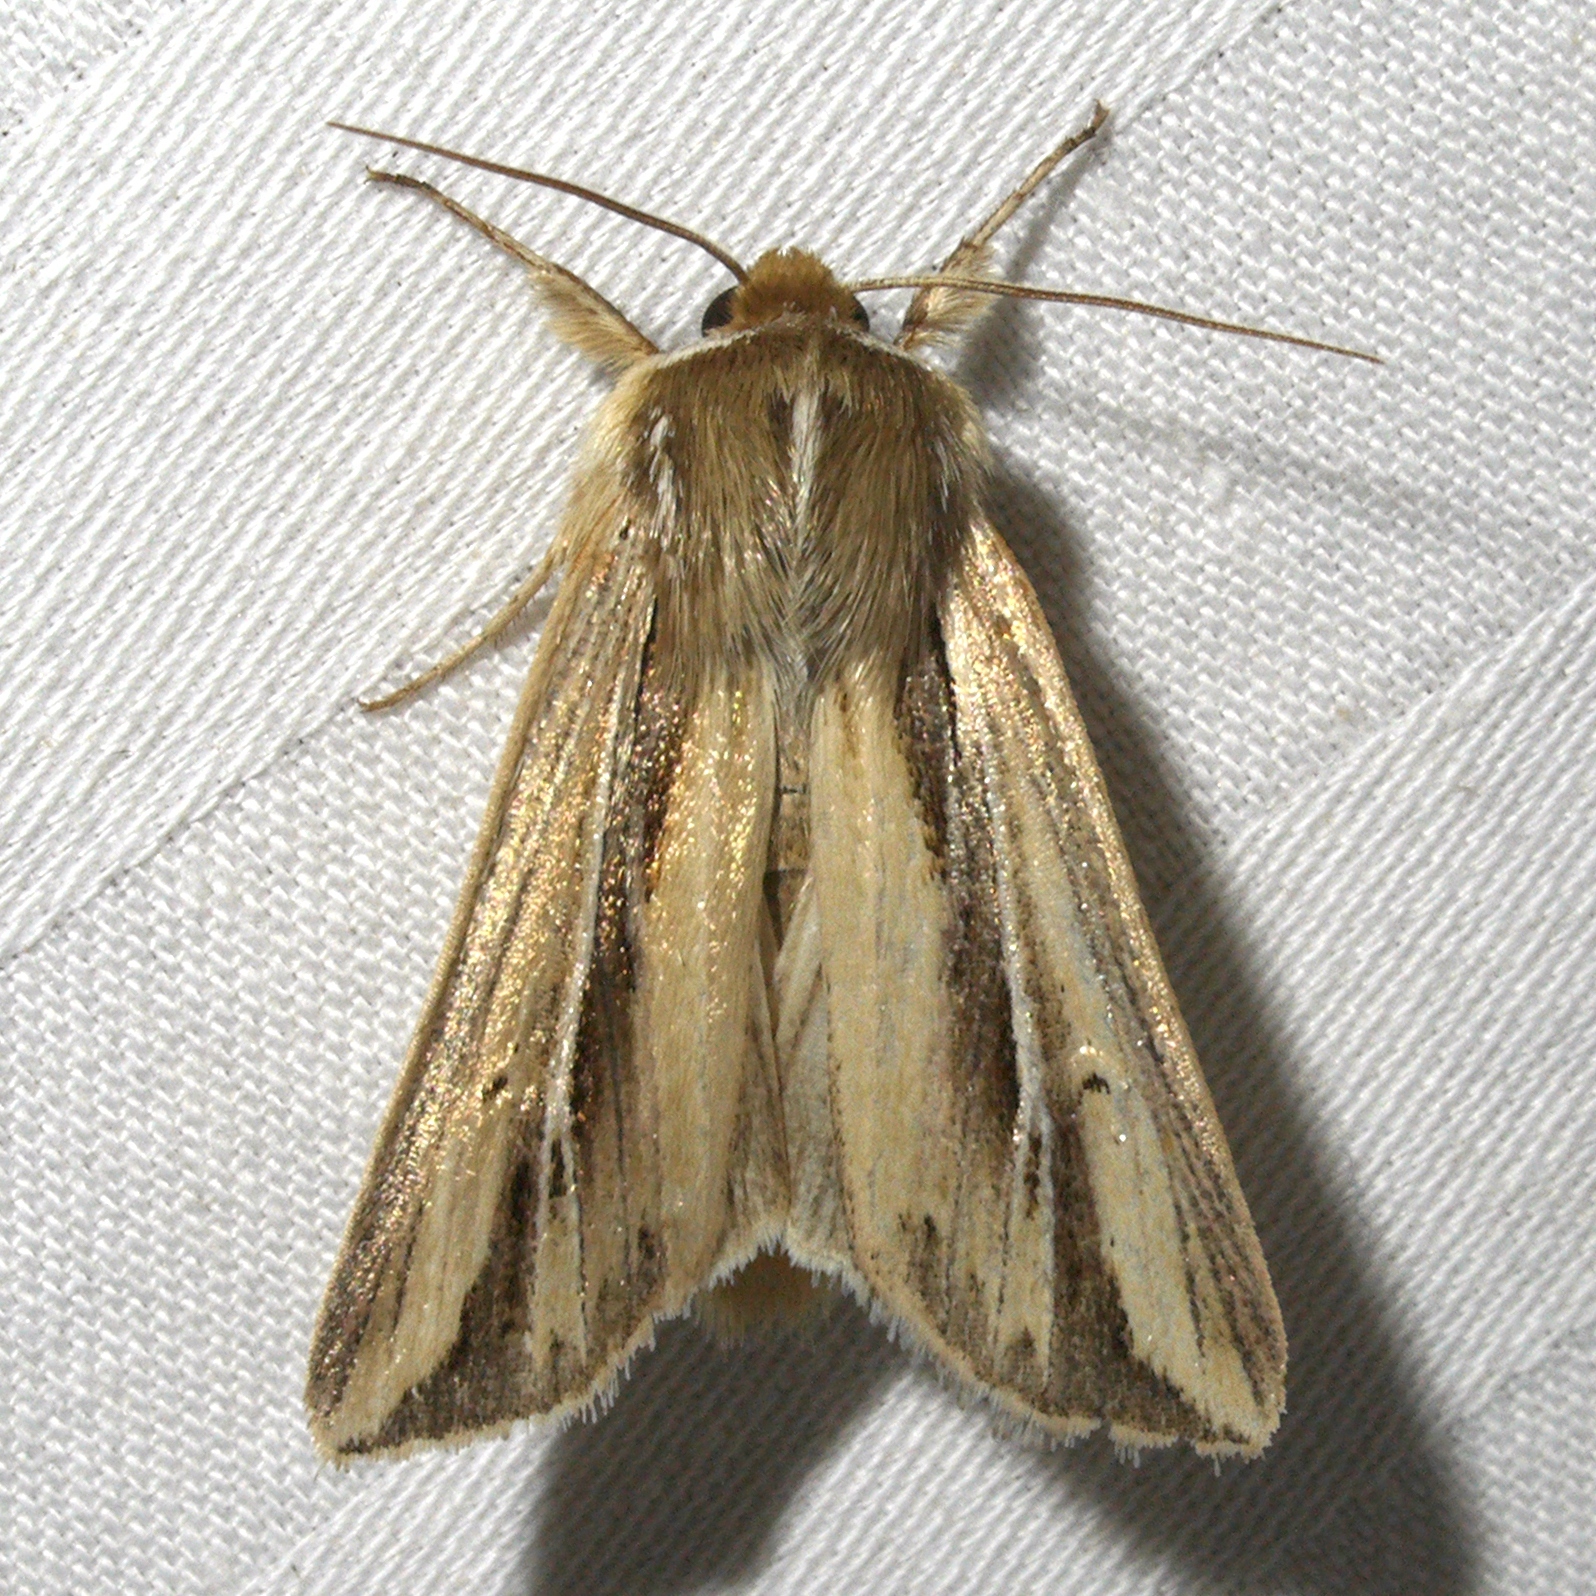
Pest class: wheathead_armyworm_Dargida_diffusa